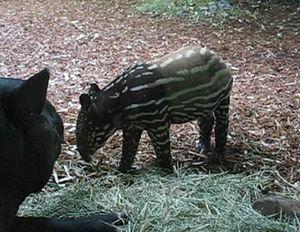
Le tapir de Malaisie, aussi appelé tapir d'Asie ou encore tapir à chabraque est l'une des cinq espèces de tapirs décrites.